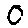
Label: 0